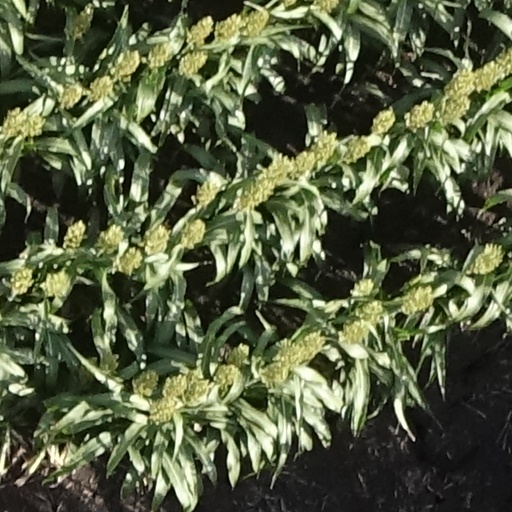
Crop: sorghum